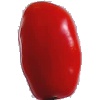
Label: Tomato 2